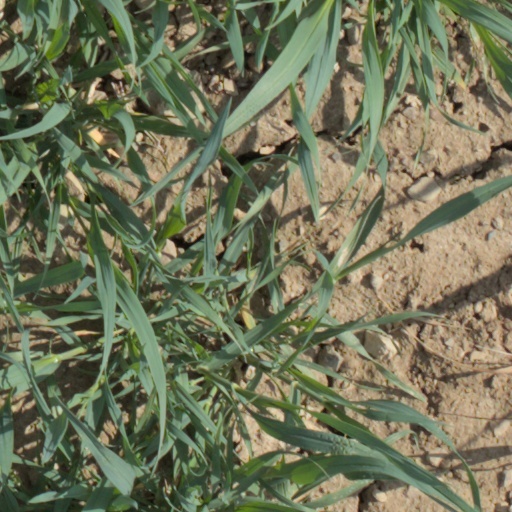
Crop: wheat